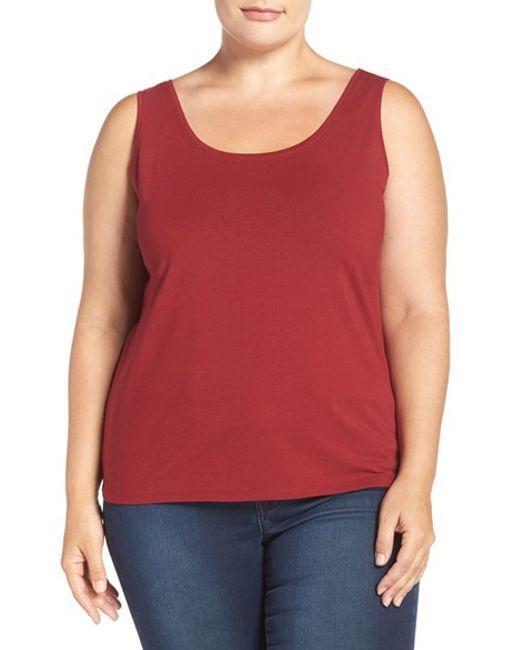
Rotes Tanktop mit halben Ärmeln und Rundhalsausschnitt für Damen